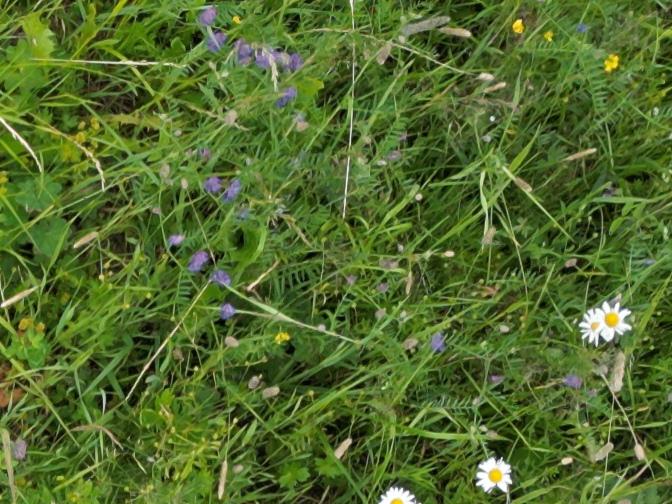
Flowers visible:  daisy flowers,  daisy flowers, yarrow flowers,  daisy flowers,  daisy flowers, yarrow flowers